Sydney Community Services

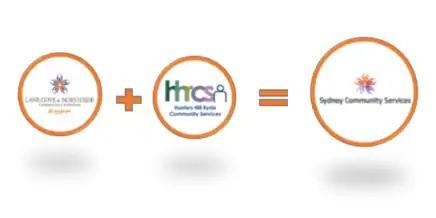
SCS was established on the 1stof July 2017 following the amalgamation of Lane Cove North Side Community Services (LCNSCS) and Hunters Hill Ryde Community Services (HHRCS).

LCNSCS, originally Lane Cove Community Aid Service (LCCAS), was officially established in 1961. However, LCCAS's history begins before this as the Pool of Service, a community service organisation that was created by Lane Cove local Mrs Claudia Leach. Whilst performing house-to-house visits as part of her campaign for election to Lane Cove Council Mrs Leach realised there was an enormous lack of community-based assistance. This led to her establishing the Pool of Service in 1959, which later became LCCAS.